Colonial exhibition

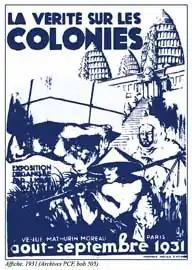
Counter-exposition to the 1931 Colonial Exhibition in Paris.

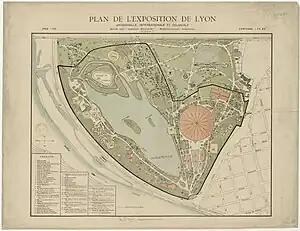
Map of the 1894 Lyon fair

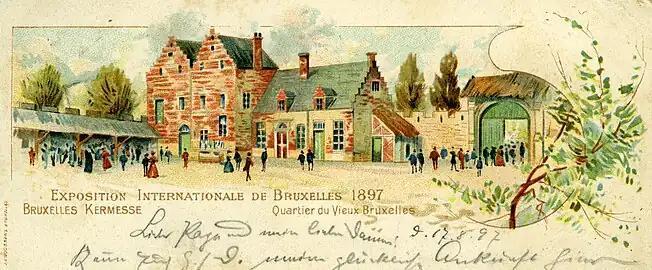
Postcard from Brussels International

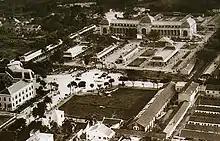
Postcard of the Palais d'expositions at Hanoi Exhibition

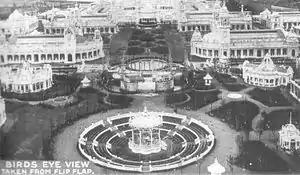
Bird's eye view of the Franco-British exhibition

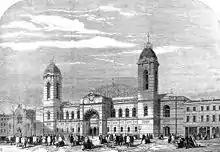
The Royal Agricultural Hall site of the rubber exhibition

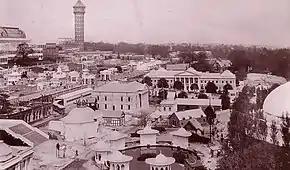
Replica of Canada Parliament Building at Festival of Empire

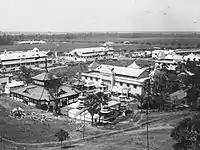
Overview of the colonial exhibition of Semarang.

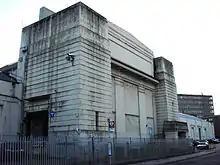
The Palace of Industry building from British Empire Exhibition

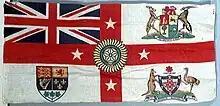
A British Empire flag distributed at the British Empire Exhibition.

A colonial exhibition was a type of international exhibition that was held to boost trade. During the 1880s and beyond, colonial exhibitions had the additional aim of bolstering popular support for the various colonial empires during the New Imperialism period, which included the scramble for Africa.